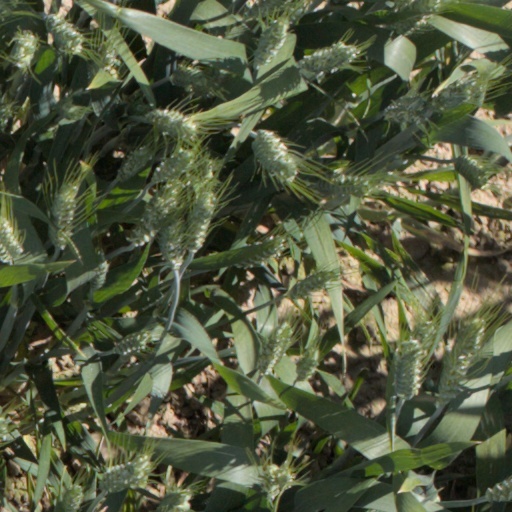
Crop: wheat